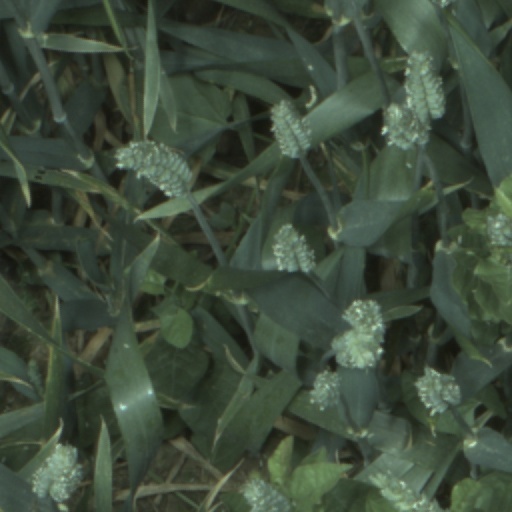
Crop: wheat